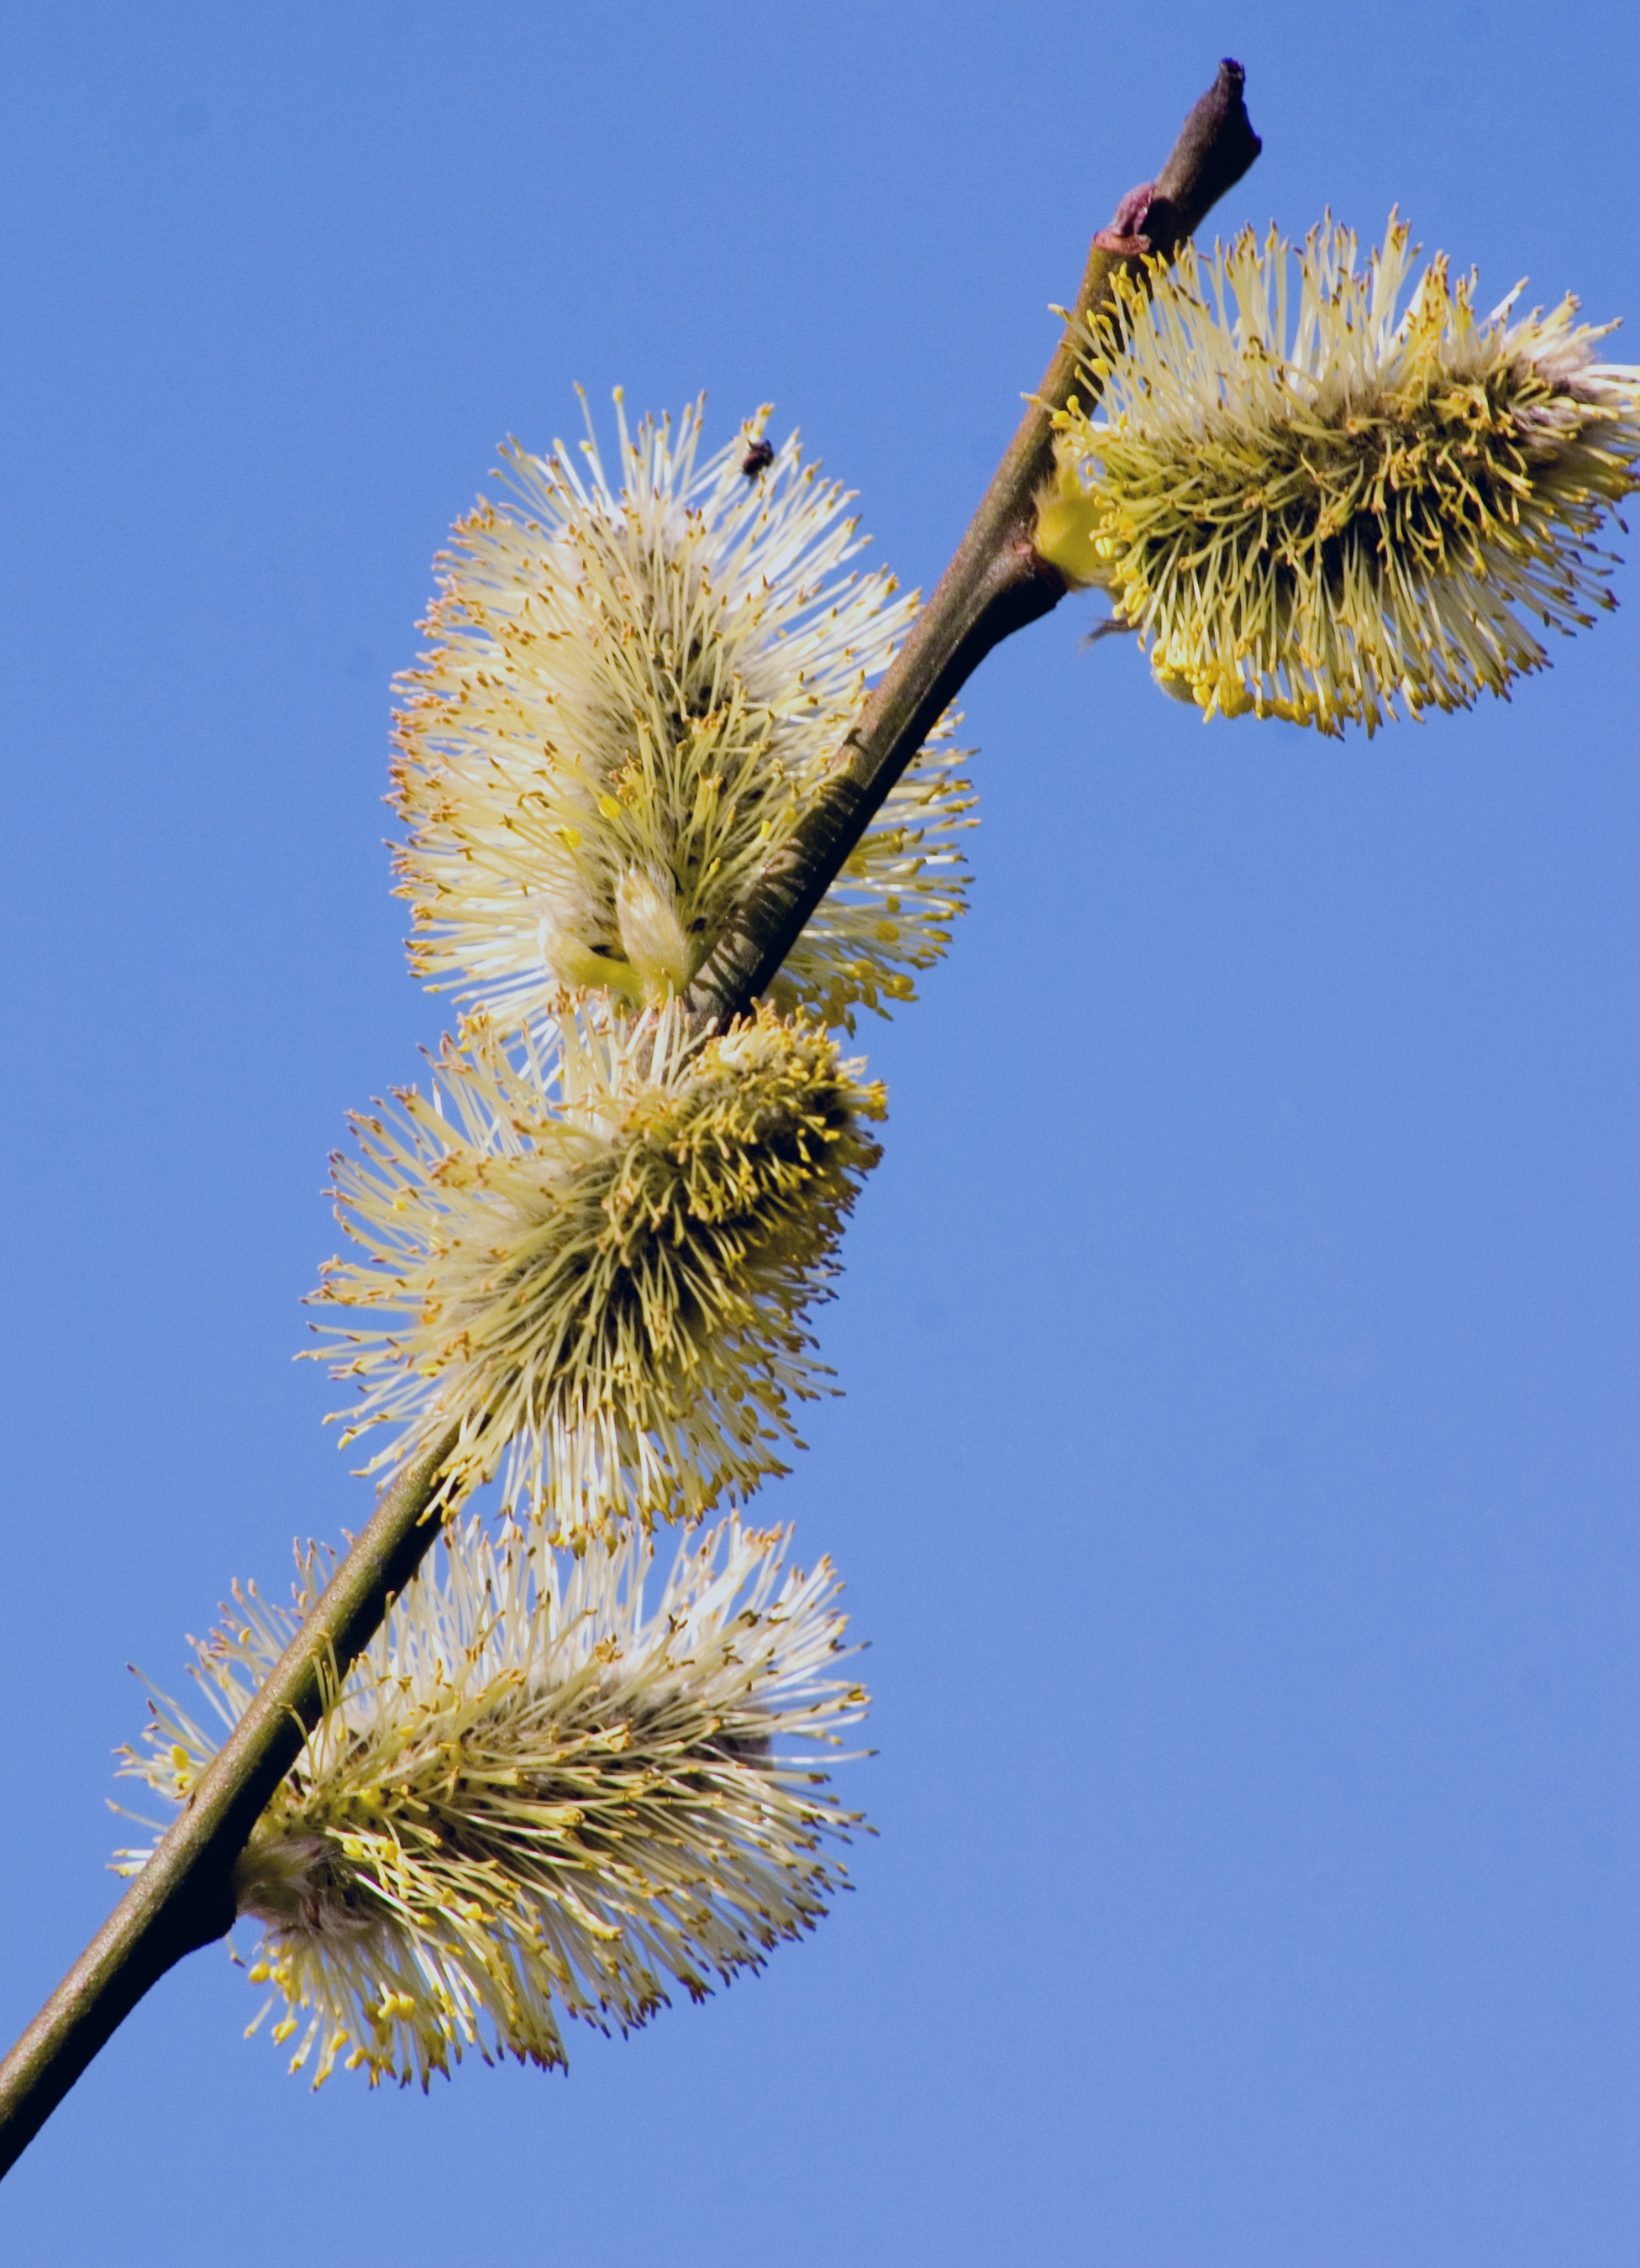
tree, branch, blossom, plant, leaf, flower, bloom, pollen, pasture, botany, flora, twig, spruce, branches, larch, macro photography, flowering plant, daisy family, pussy willow, grass family, plant stem, woody plant, land plant, thorns spines and prickles, arecales